Cyclone Berguitta

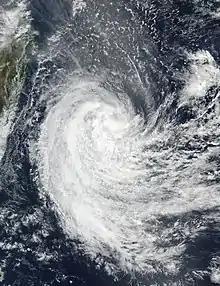
Satellite image of Cyclone Berguitta passing near Réunion as a weakened system. The cyclone's centre is just offshore the southeast coast of Réunion.

Réunion was placed on pre-alert at noon on 15 January while Berguitta was still east-northeast of the island. Panic buying at supermarkets began as soon as 14 January, as initial forecasts by the MFR depicted Berguitta passing close to or over Réunion. Shelves were quickly emptied of water and canned food while long queues formed outside supermarkets, causing frustration among some Réunionese. Several public facilities and tourist attractions, such as public swimming pools, museums, and parks, were closed from 16 January as the weather deteriorated. Électricité de France readied its staff and equipment for addressing potential damage to the power grid. Several airlines, including Air Austral, Air France, Corsair, XL Airways, Air Mauritius, and French Blue, modified their flight schedules from 16 January to avoid the bad weather.